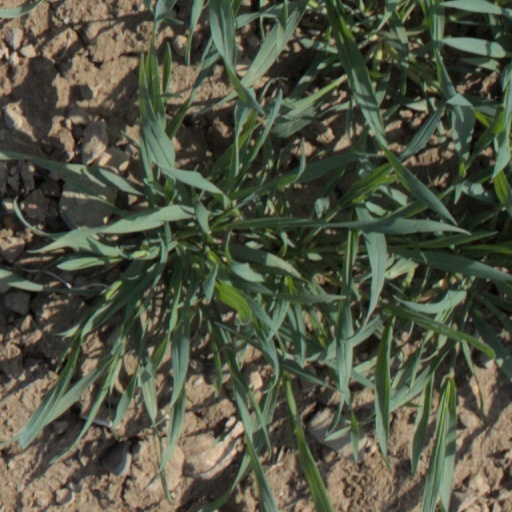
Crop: wheat